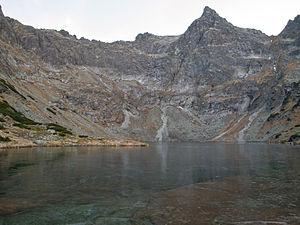
Le Veľký Žabí štít en slovaque ou Żabi Szczyt Wyżni en polonais est un pic du massif des Hautes Tatras situé sur la frontière entre la Pologne et la Slovaquie. Il culmine à 2 263 mètres d'altitude.